Chicago Blackhawks

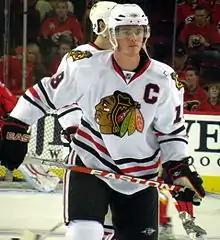
Jonathan Toews (pictured in 2009), named captain before the season started, became the youngest player to captain the Hawks at age 20.

Although they finished near .500 in 1993–94, the Blackhawks again qualified for the playoffs. They were eliminated by eventual Western Conference finalist Toronto, but broke their playoff losing streak at 10 games with a game three win. It was not enough, however, and the Blackhawks fell in six games. The 1993–94 season was also the Blackhawks' last at the Chicago Stadium, as the team moved into the newly built United Center across the street for the lockout-shortened 1994–95 season. Bernie Nicholls and Joe Murphy both scored 20 goals over 48 games, and Chicago once again made it to the conference finals, losing to the rival Detroit Red Wings. Also in 1994, management fired Wayne Messmer, popular singer of "The Star-Spangled Banner".